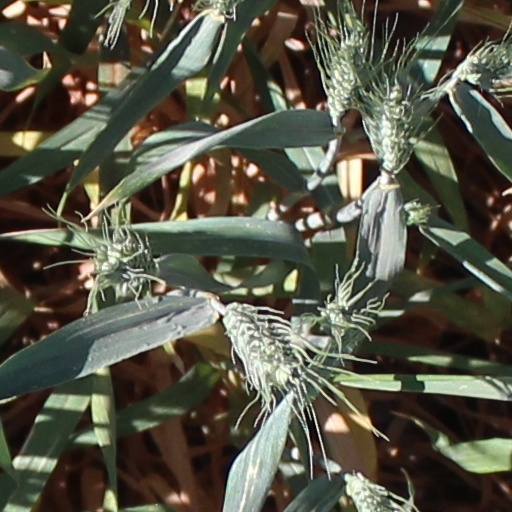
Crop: wheat